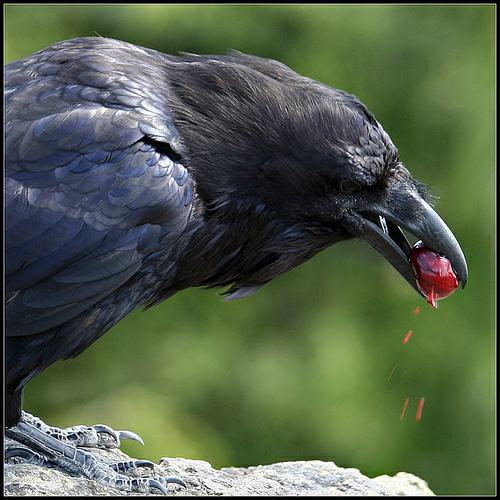
A photo of a common raven